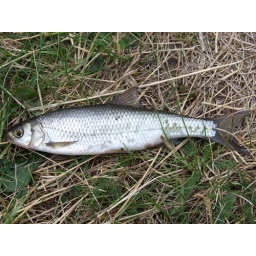
my 1st dace caught from the river barrow near athy in co. kildare. this fish was returned alive.